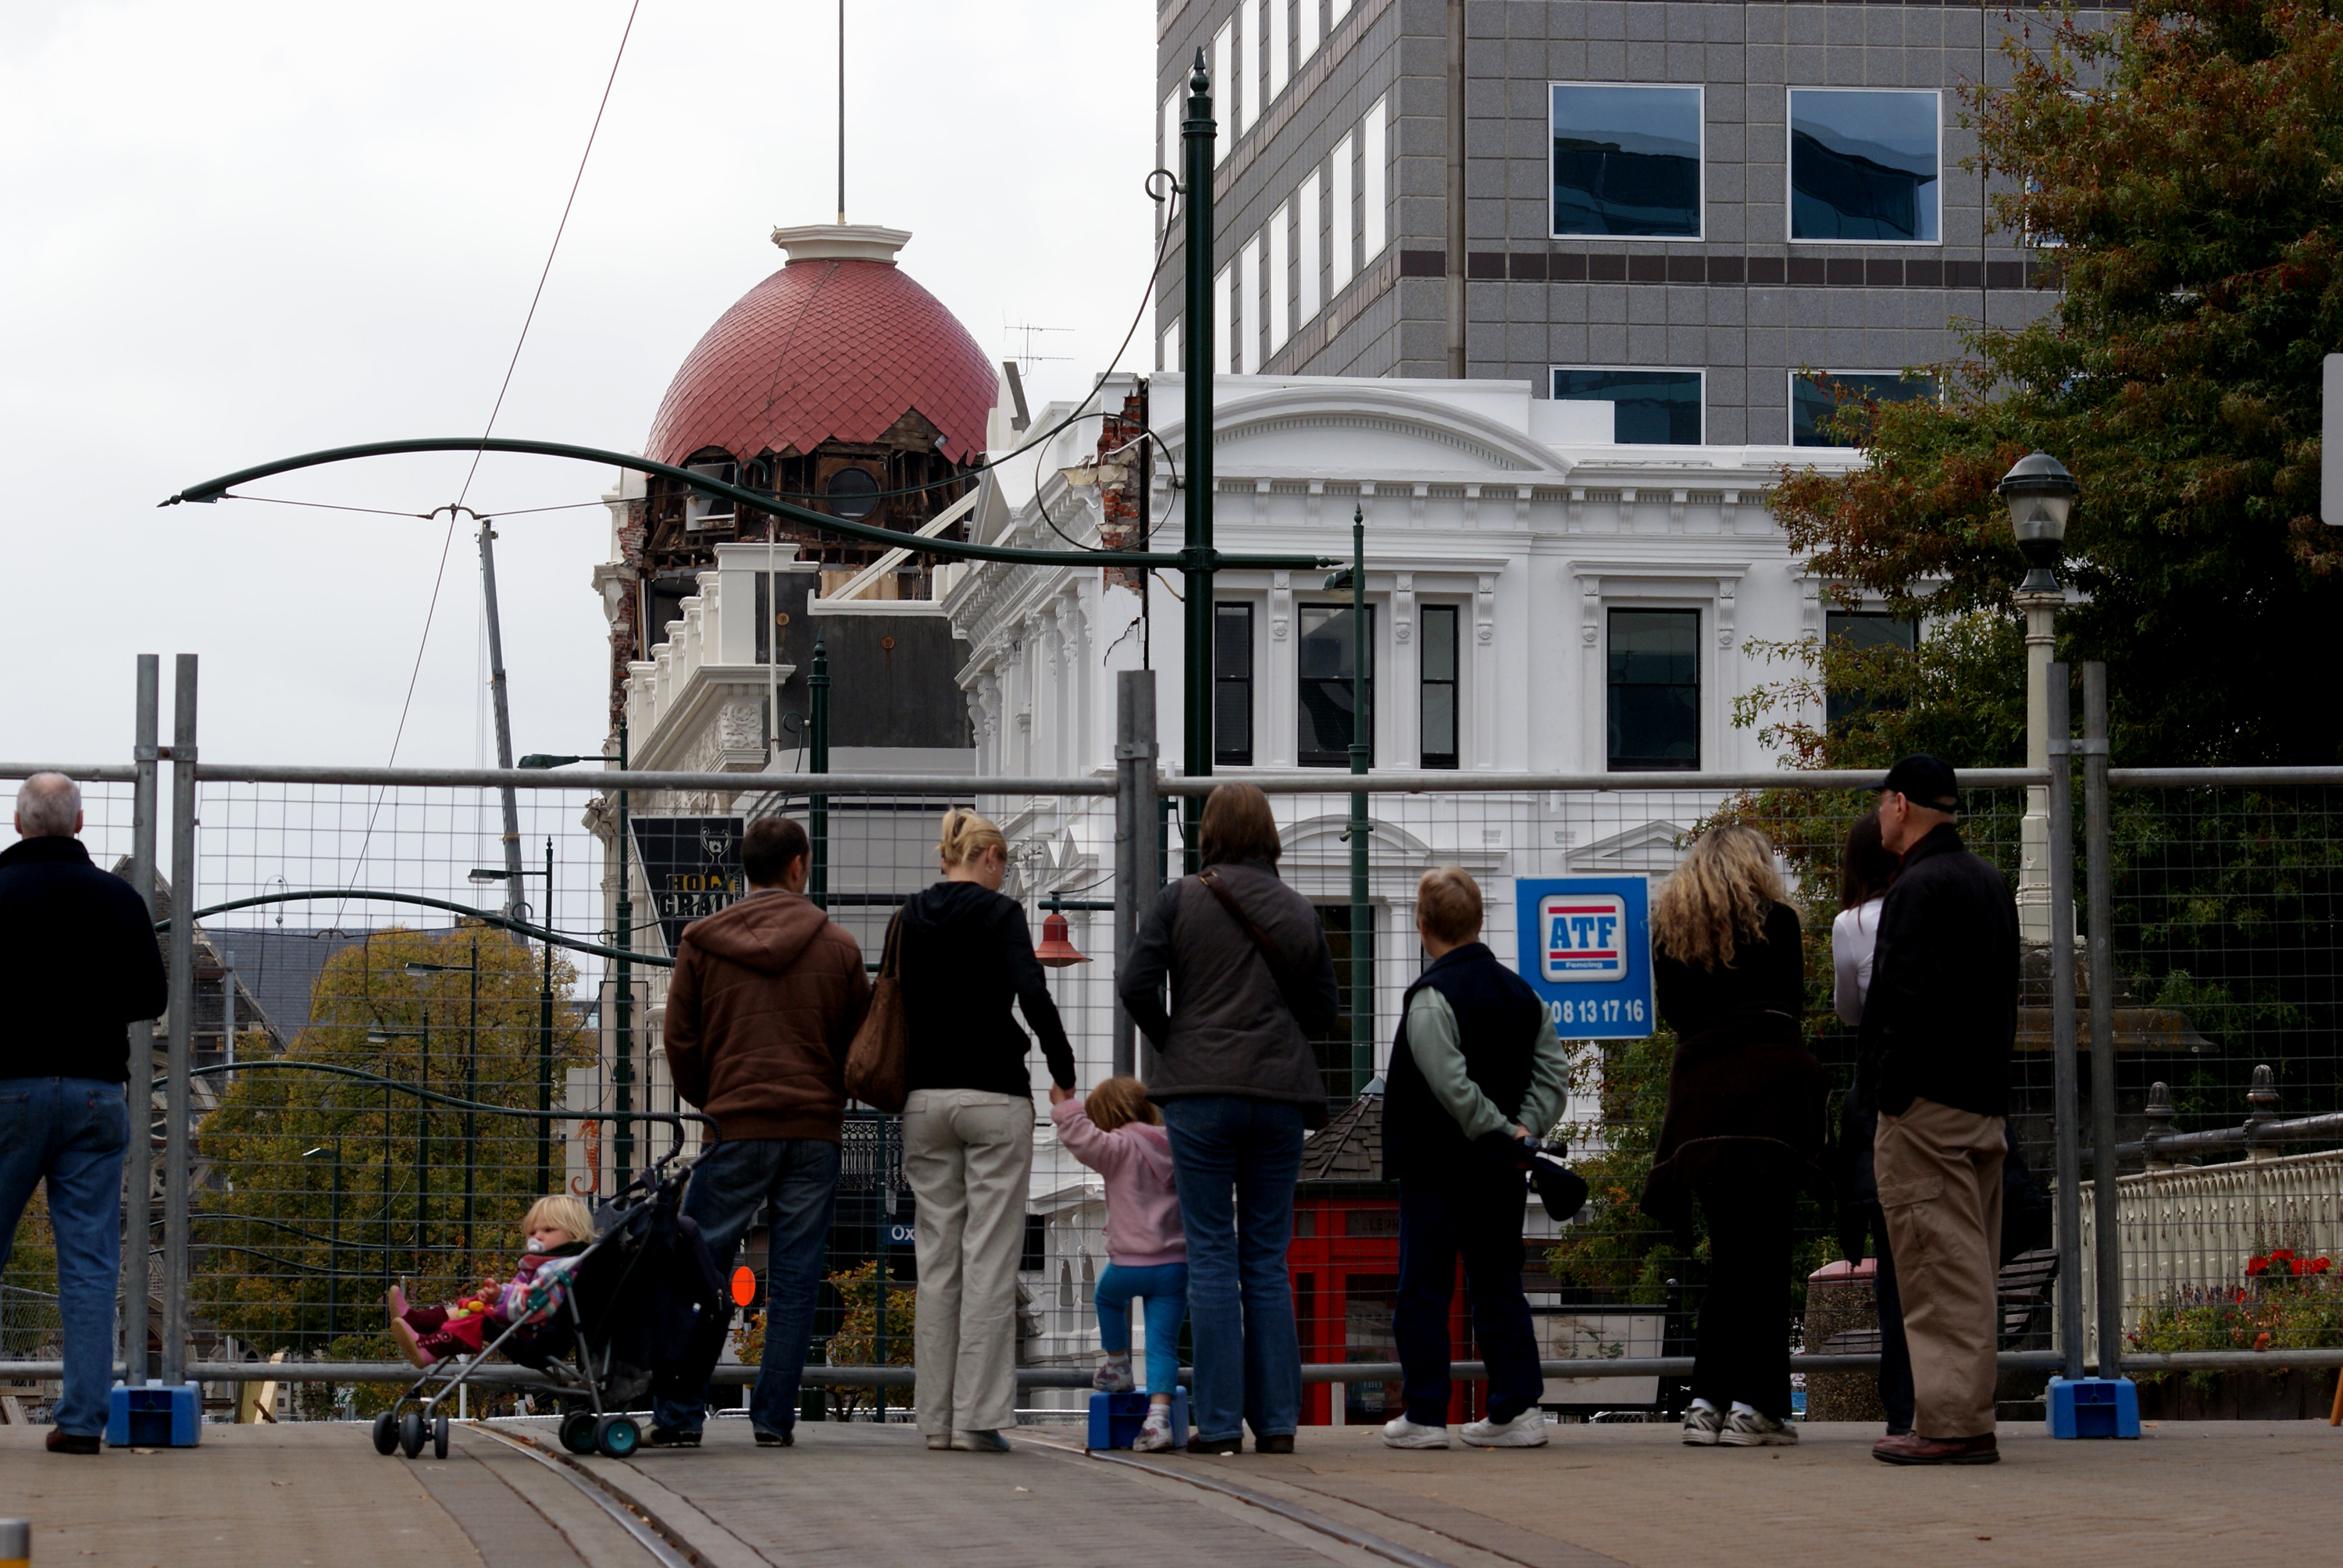
pedestrian, downtown, transport, vehicle, broken, public transport, ruins, newzealand, earthquake, seismic